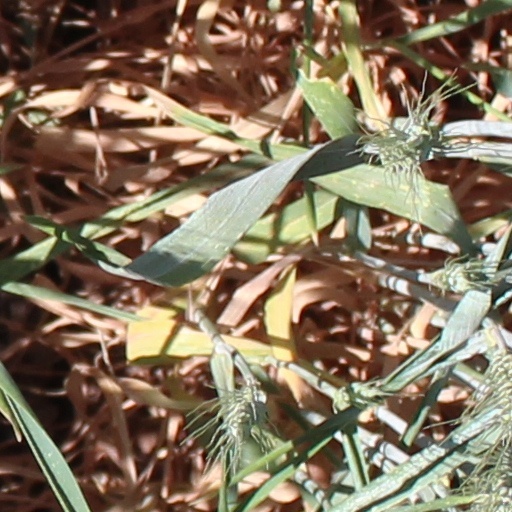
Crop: wheat